Avicii Arena

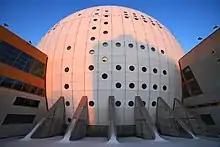
View of Globen from the east side

The first major events were Melodifestivalen, the Ice Hockey World Championships and the Men's European Volleyball Championships.